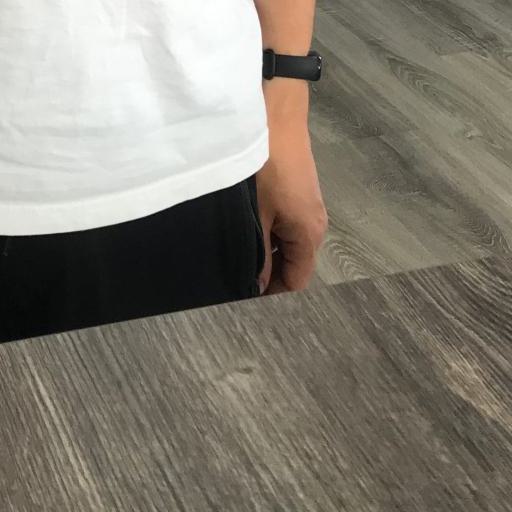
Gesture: no_gesture